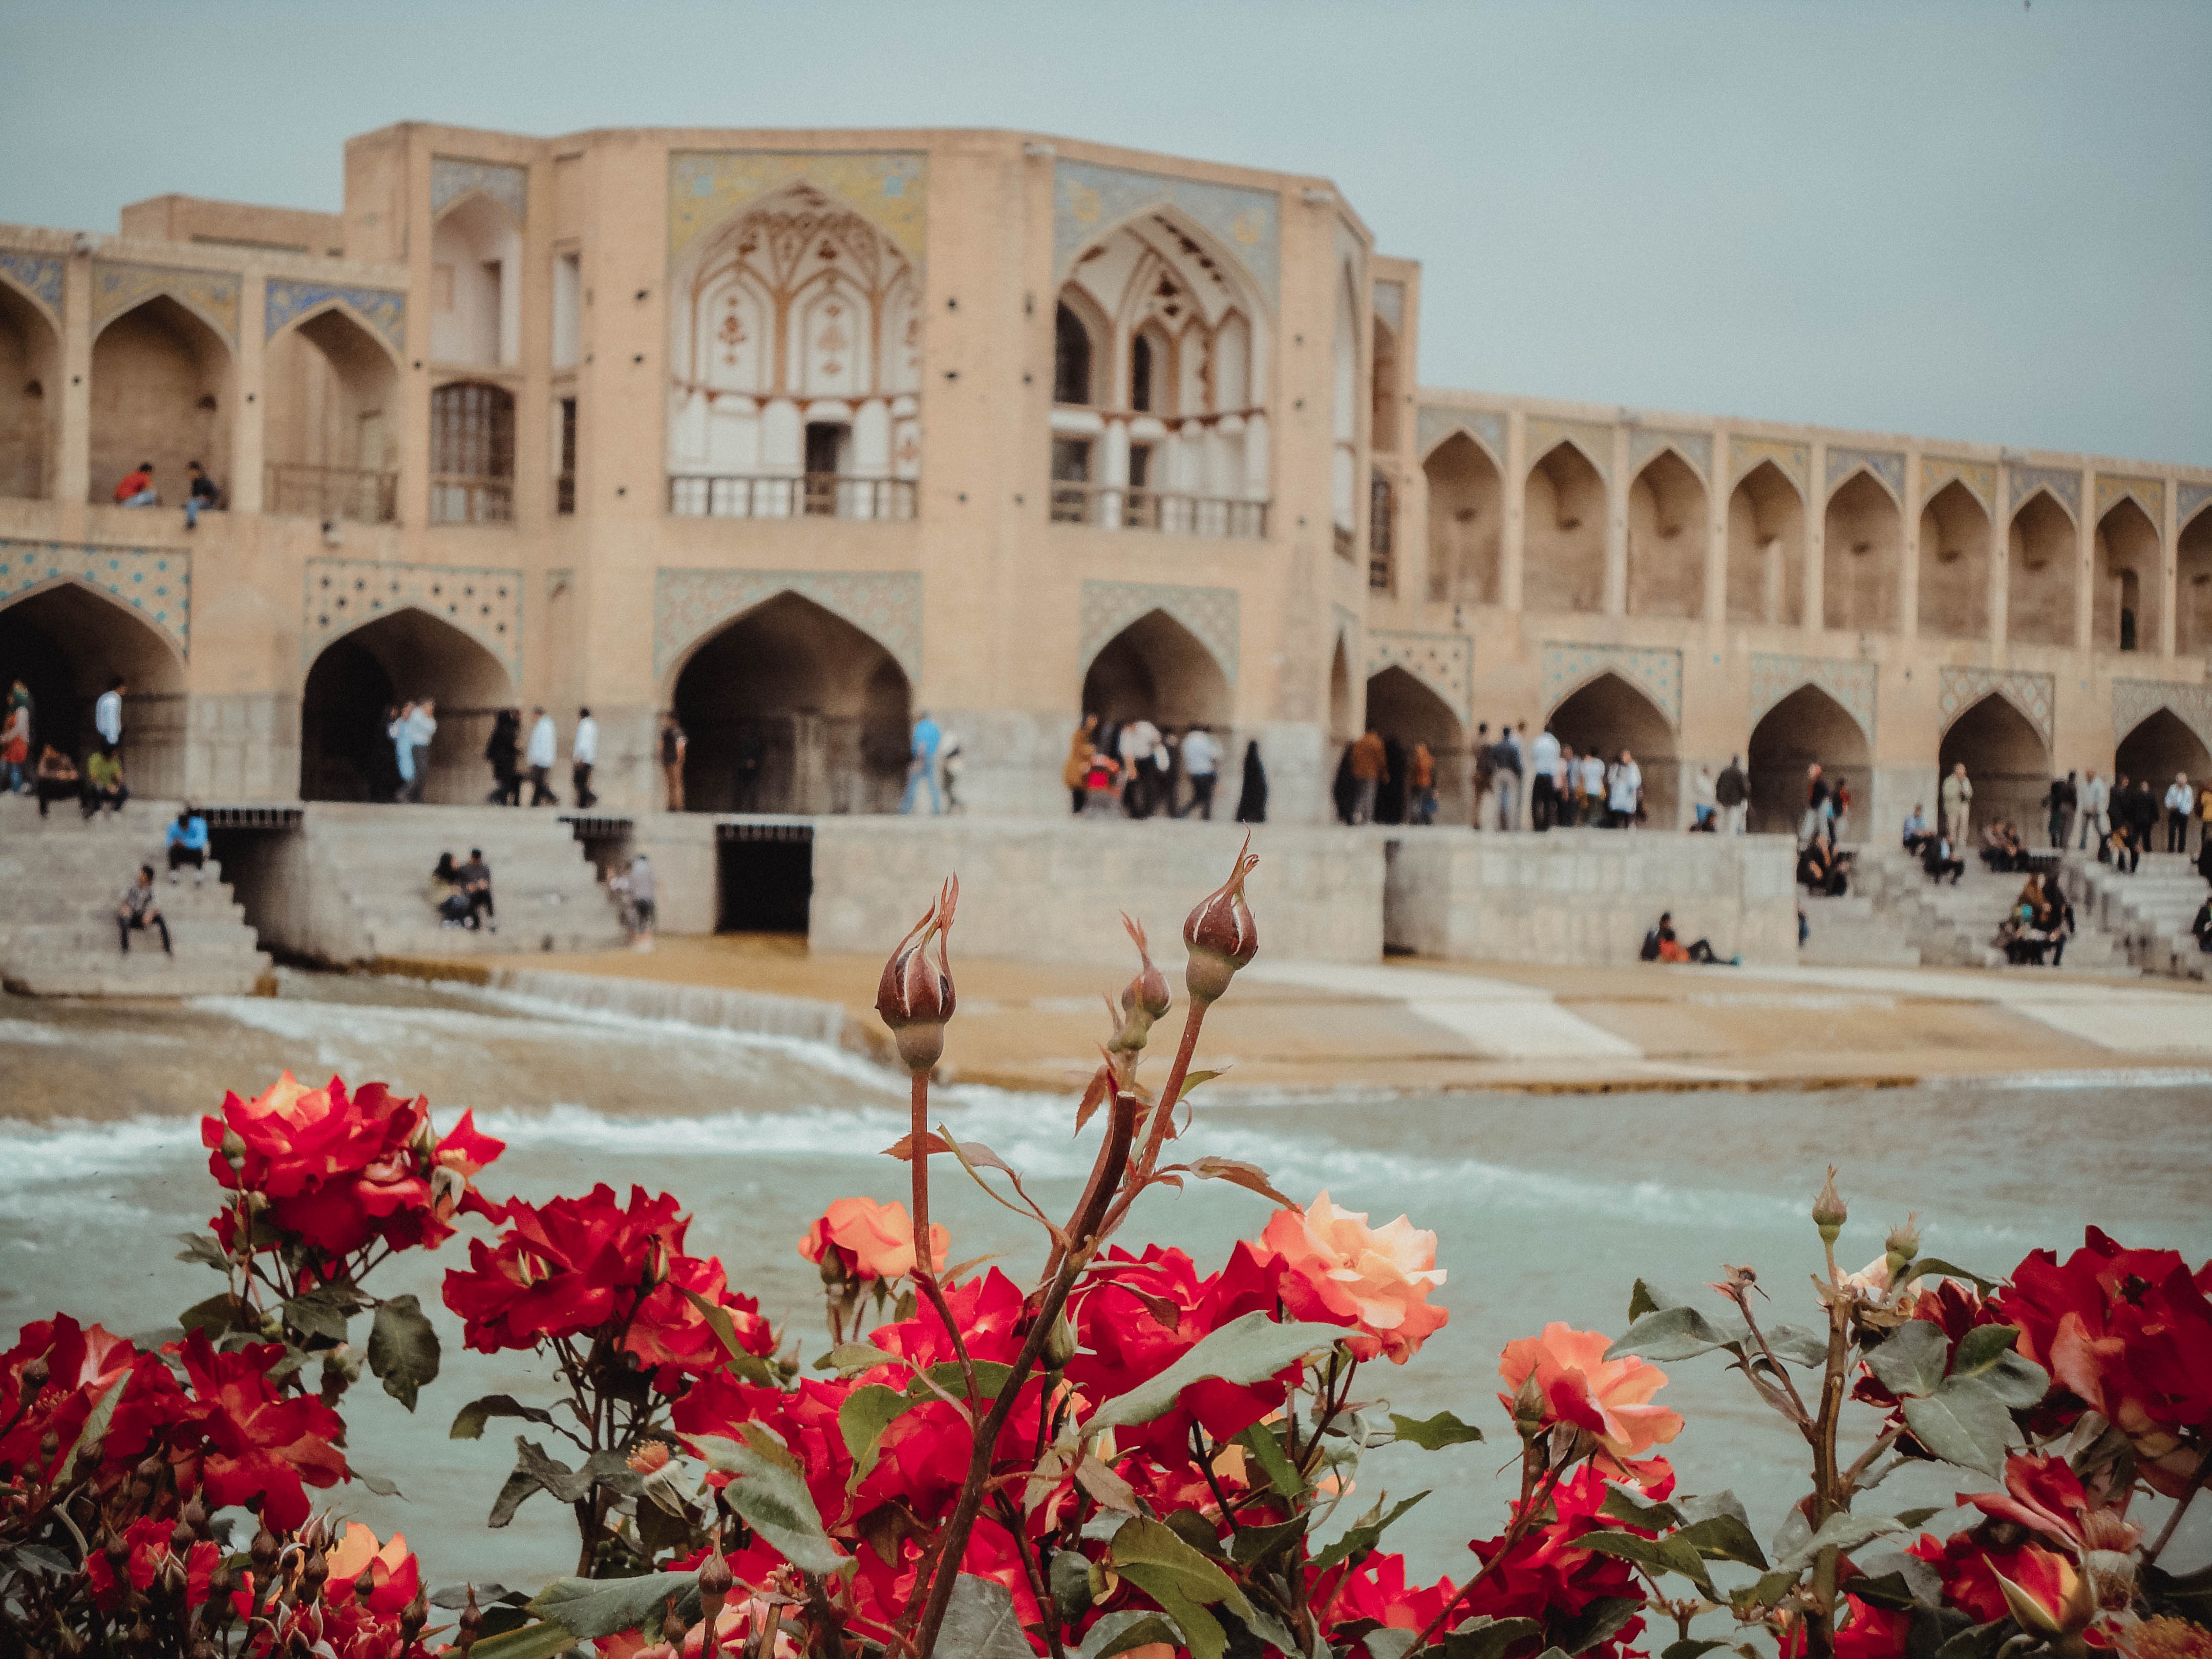
flower, building, palace, river, plaza, tourism, place of worship, temple, iran, hacienda, isfahan, ancient history